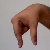
The image shows a hand gesture representing the letter 'Q' in Indian Sign Language.